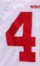
Number: 4